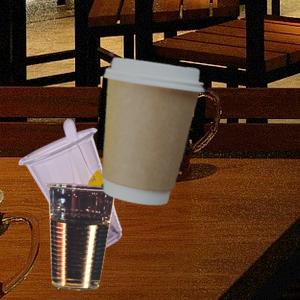
Label: cups